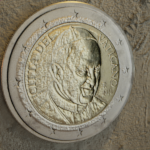
Coin value: 2euro
Country: va
Edition: 2016